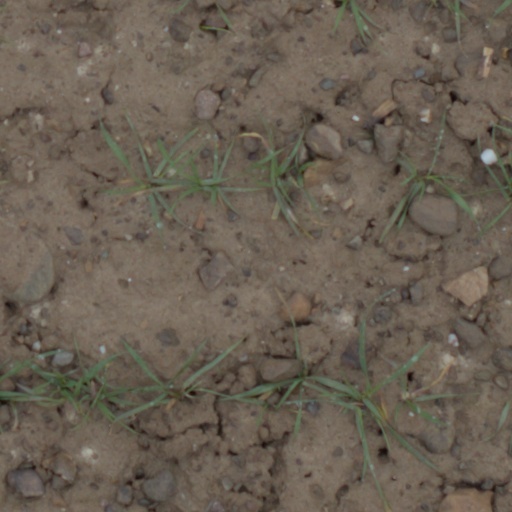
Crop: wheat